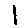
Label: 1